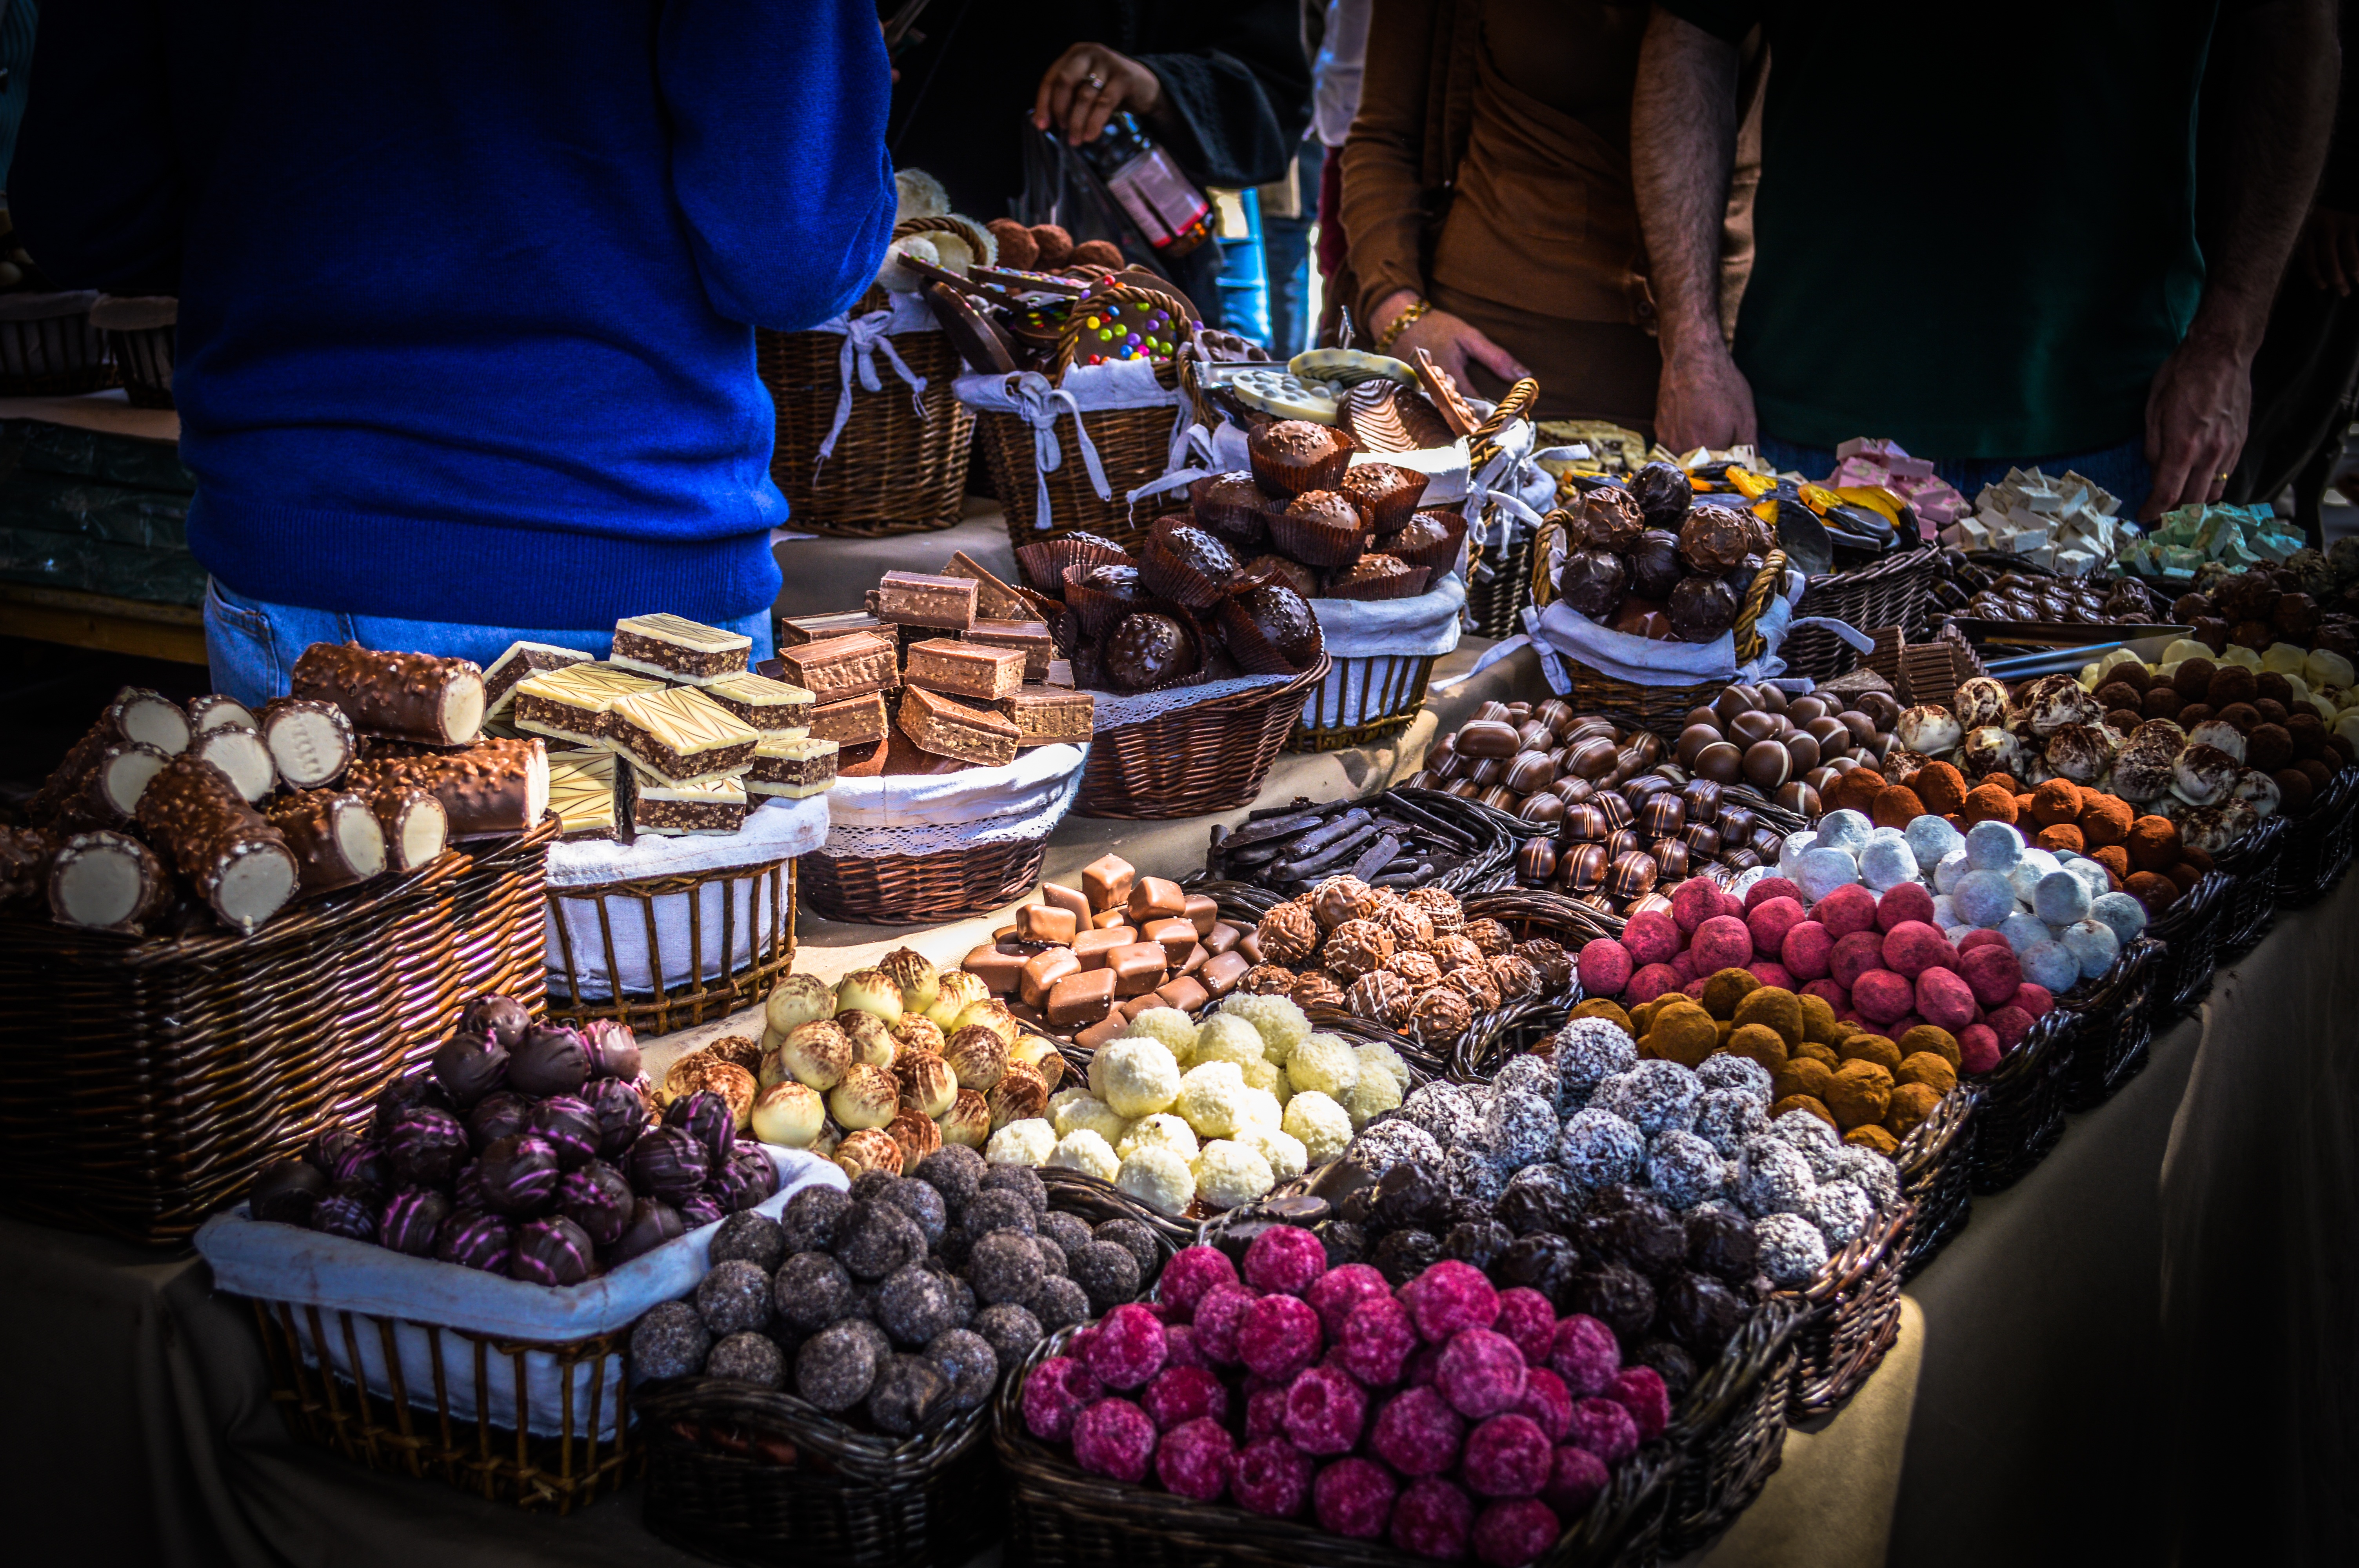
flower, city, decoration, food, vendor, produce, color, bazaar, market, marketplace, shopping, public space, stand, sweets, candy, traditional, geographical feature, human settlement